Boris Chichibabin

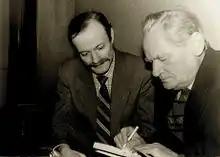
Chichibabin autographs his book for Grigory Hansburg in the National Union of Composers of Ukraine, 4 March 1992

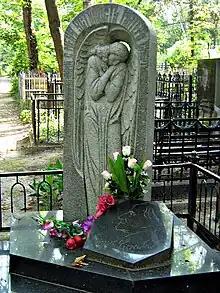
Boris Chichibabin tomb

Boris Alekseyevich Chichibabin , romanized: "Borys Oleksiyovych Chychybabin"; 9 January 1923, Kremenchuk – 15 December 1994, Kharkiv; born Polushin, was a Russian-language Ukrainian poet and a laureate of the USSR State Prize (1990), who is typically regarded as one of the Sixtiers.